Western Nilotic languages

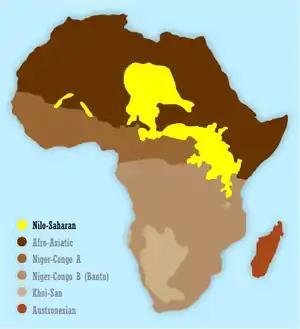
The much larger Nilo-Saharan languages, which Western Nilotic is part of.

Western Nilotic is divided into three main clusters: Dinka–Nuer, Luo and Burun. The Luo Languages are languages spoken by the Luo peoples. They include but are not fully limited to, Shilluk, Luwo, Thuri, Belanda Bor, Burun, Päri, Anuak, and Southern Luo. The Luo languages are the most spoken of the three groupings.